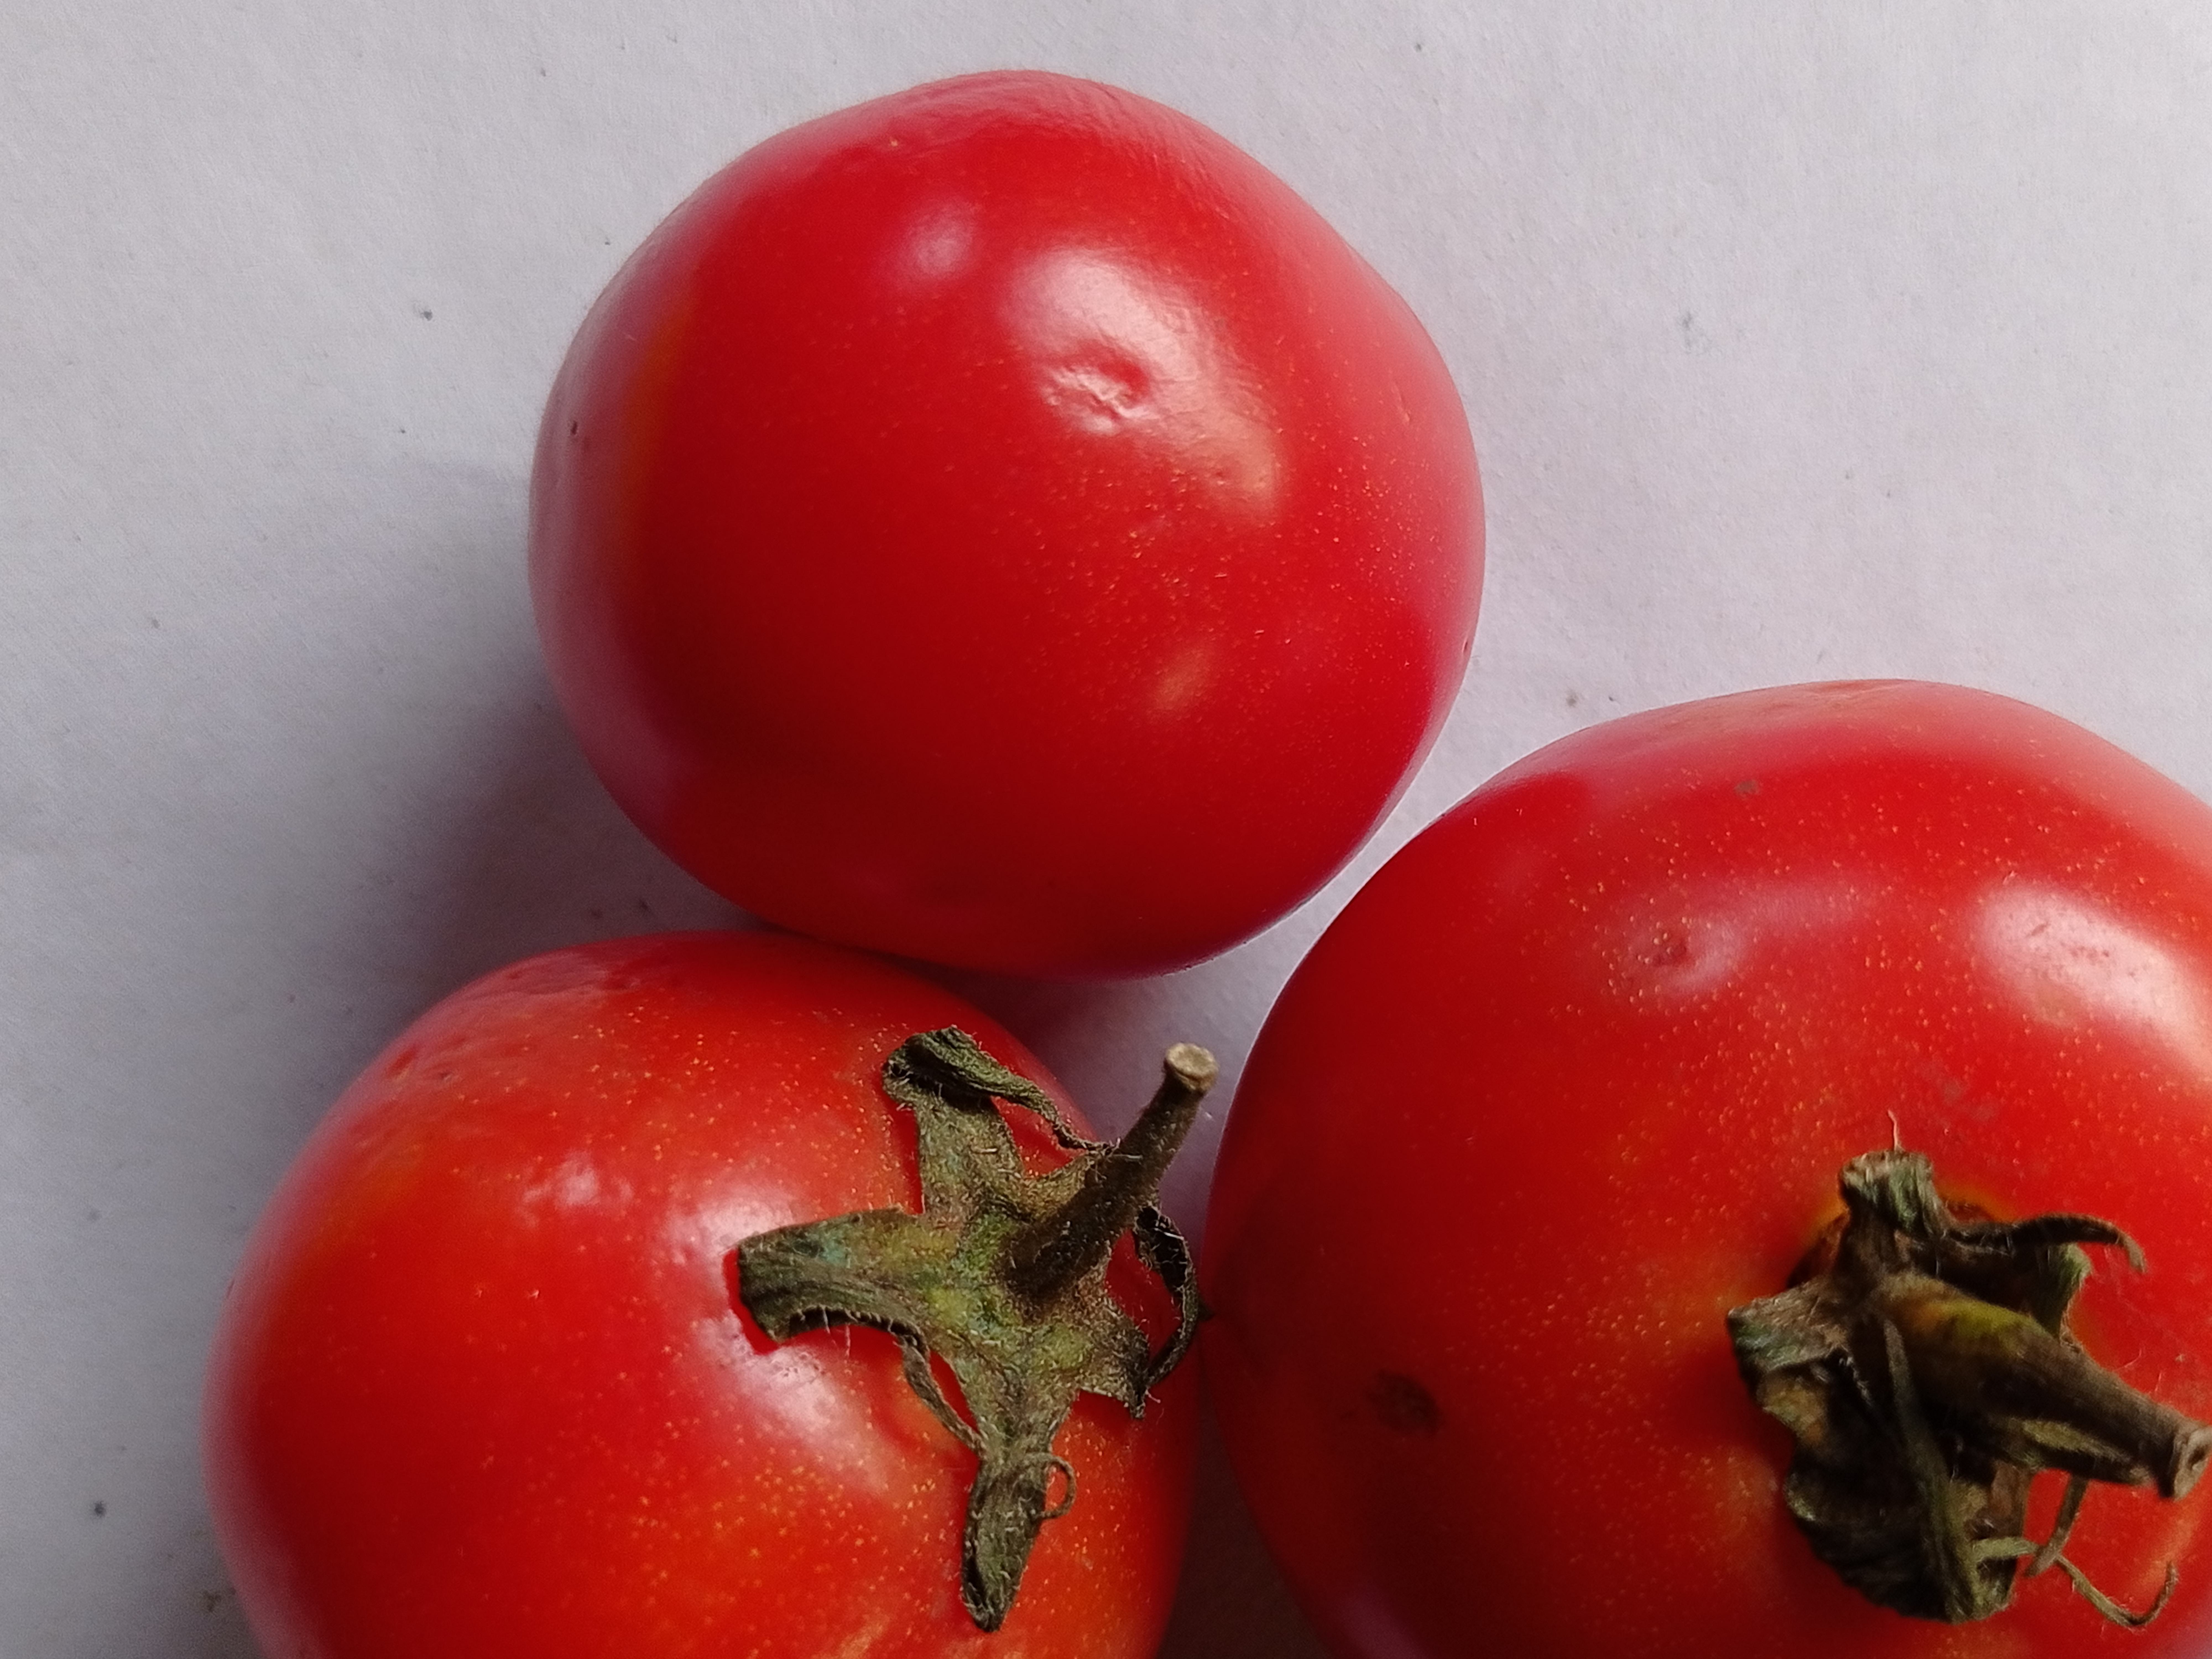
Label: Fresh